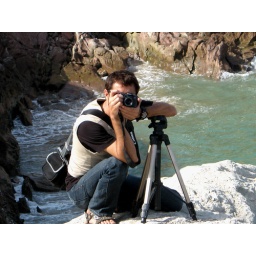
im sitting on mountain on my back its deep water by mistake if i fall down i cant alive gadani mountain